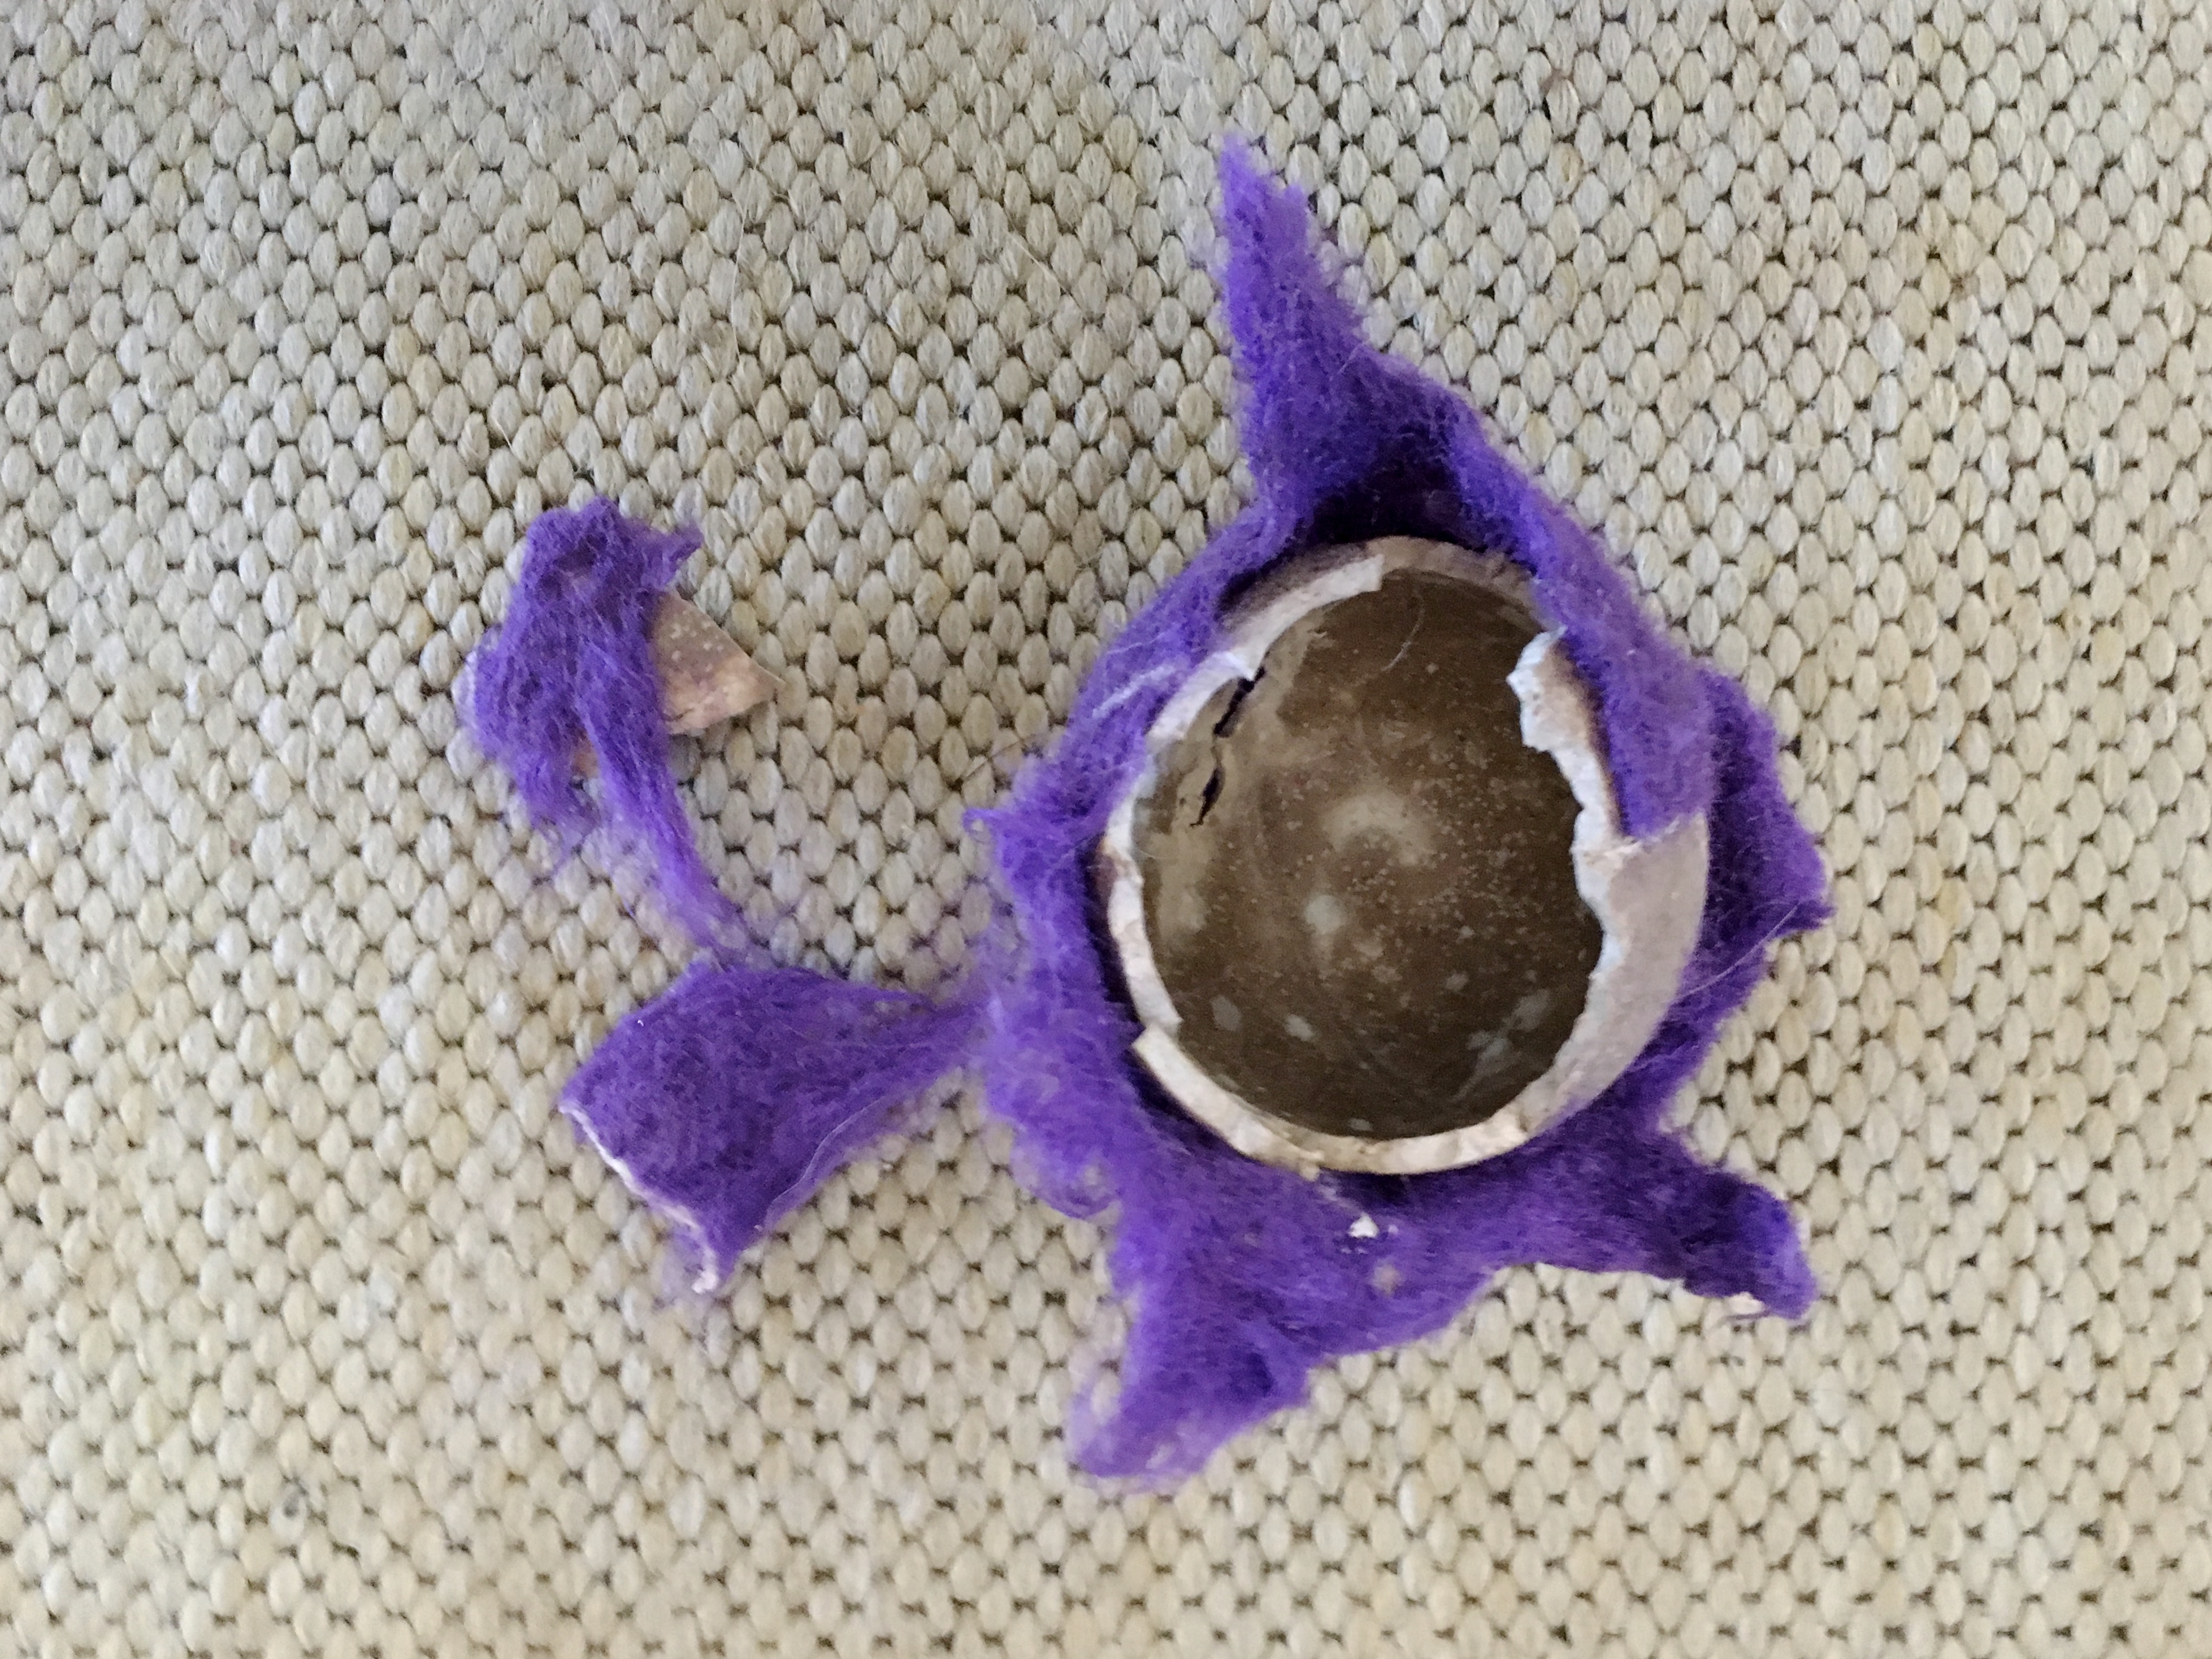
hand, leaf, flower, purple, petal, produce, material, crochet, art, violet, organ